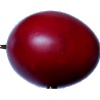
Label: Tamarillo 1